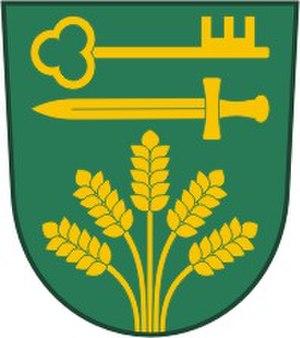
Unín est une commune du district de Brno-Campagne, dans la région de Moravie-du-Sud, en République tchèque. Sa population s'élevait à 235 habitants en 2017.